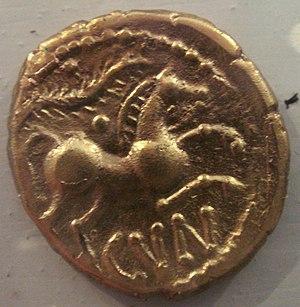
L'âge du fer britannique est un nom conventionnel utilisé en archéologie pour la Grande-Bretagne qui fait référence aux phases préhistorique et protohistorique de la culture de l’âge du fer de l'île principale et des petites îles. Normalement en excluant l'Irlande préhistorique, qui a eu une culture de l'Âge du fer indépendante des autres. La phase parallèle de l'archéologie irlandaise s’appelle l’âge du fer irlandais.